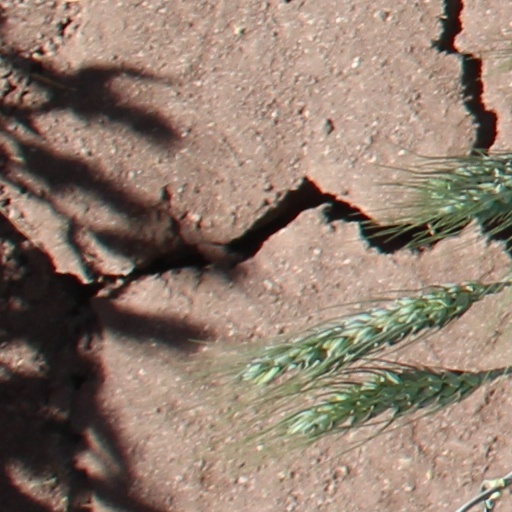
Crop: wheat